1912 Chicago White Sox season

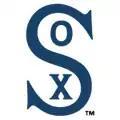
Chicago White Sox logo introduced in 1912

In 1912, the Chicago White Sox debuted one of the most enduring and famous logos in baseball – a large "S" in a Roman-style font, with a small "O" inside the top loop of the "S" and a small "X" inside the bottom loop.